Tralee Castle

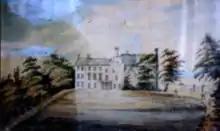
Painting from 1824 by Sarah Harnett showing the structure two years before demolition. The castle had been destroyed in 1691 for a fourth time and rebuilt as a manor house.

Tralee Castle was a medieval strategic castle in Tralee, Kerry, owned by the Denny family from 1586. It is now a ruin.